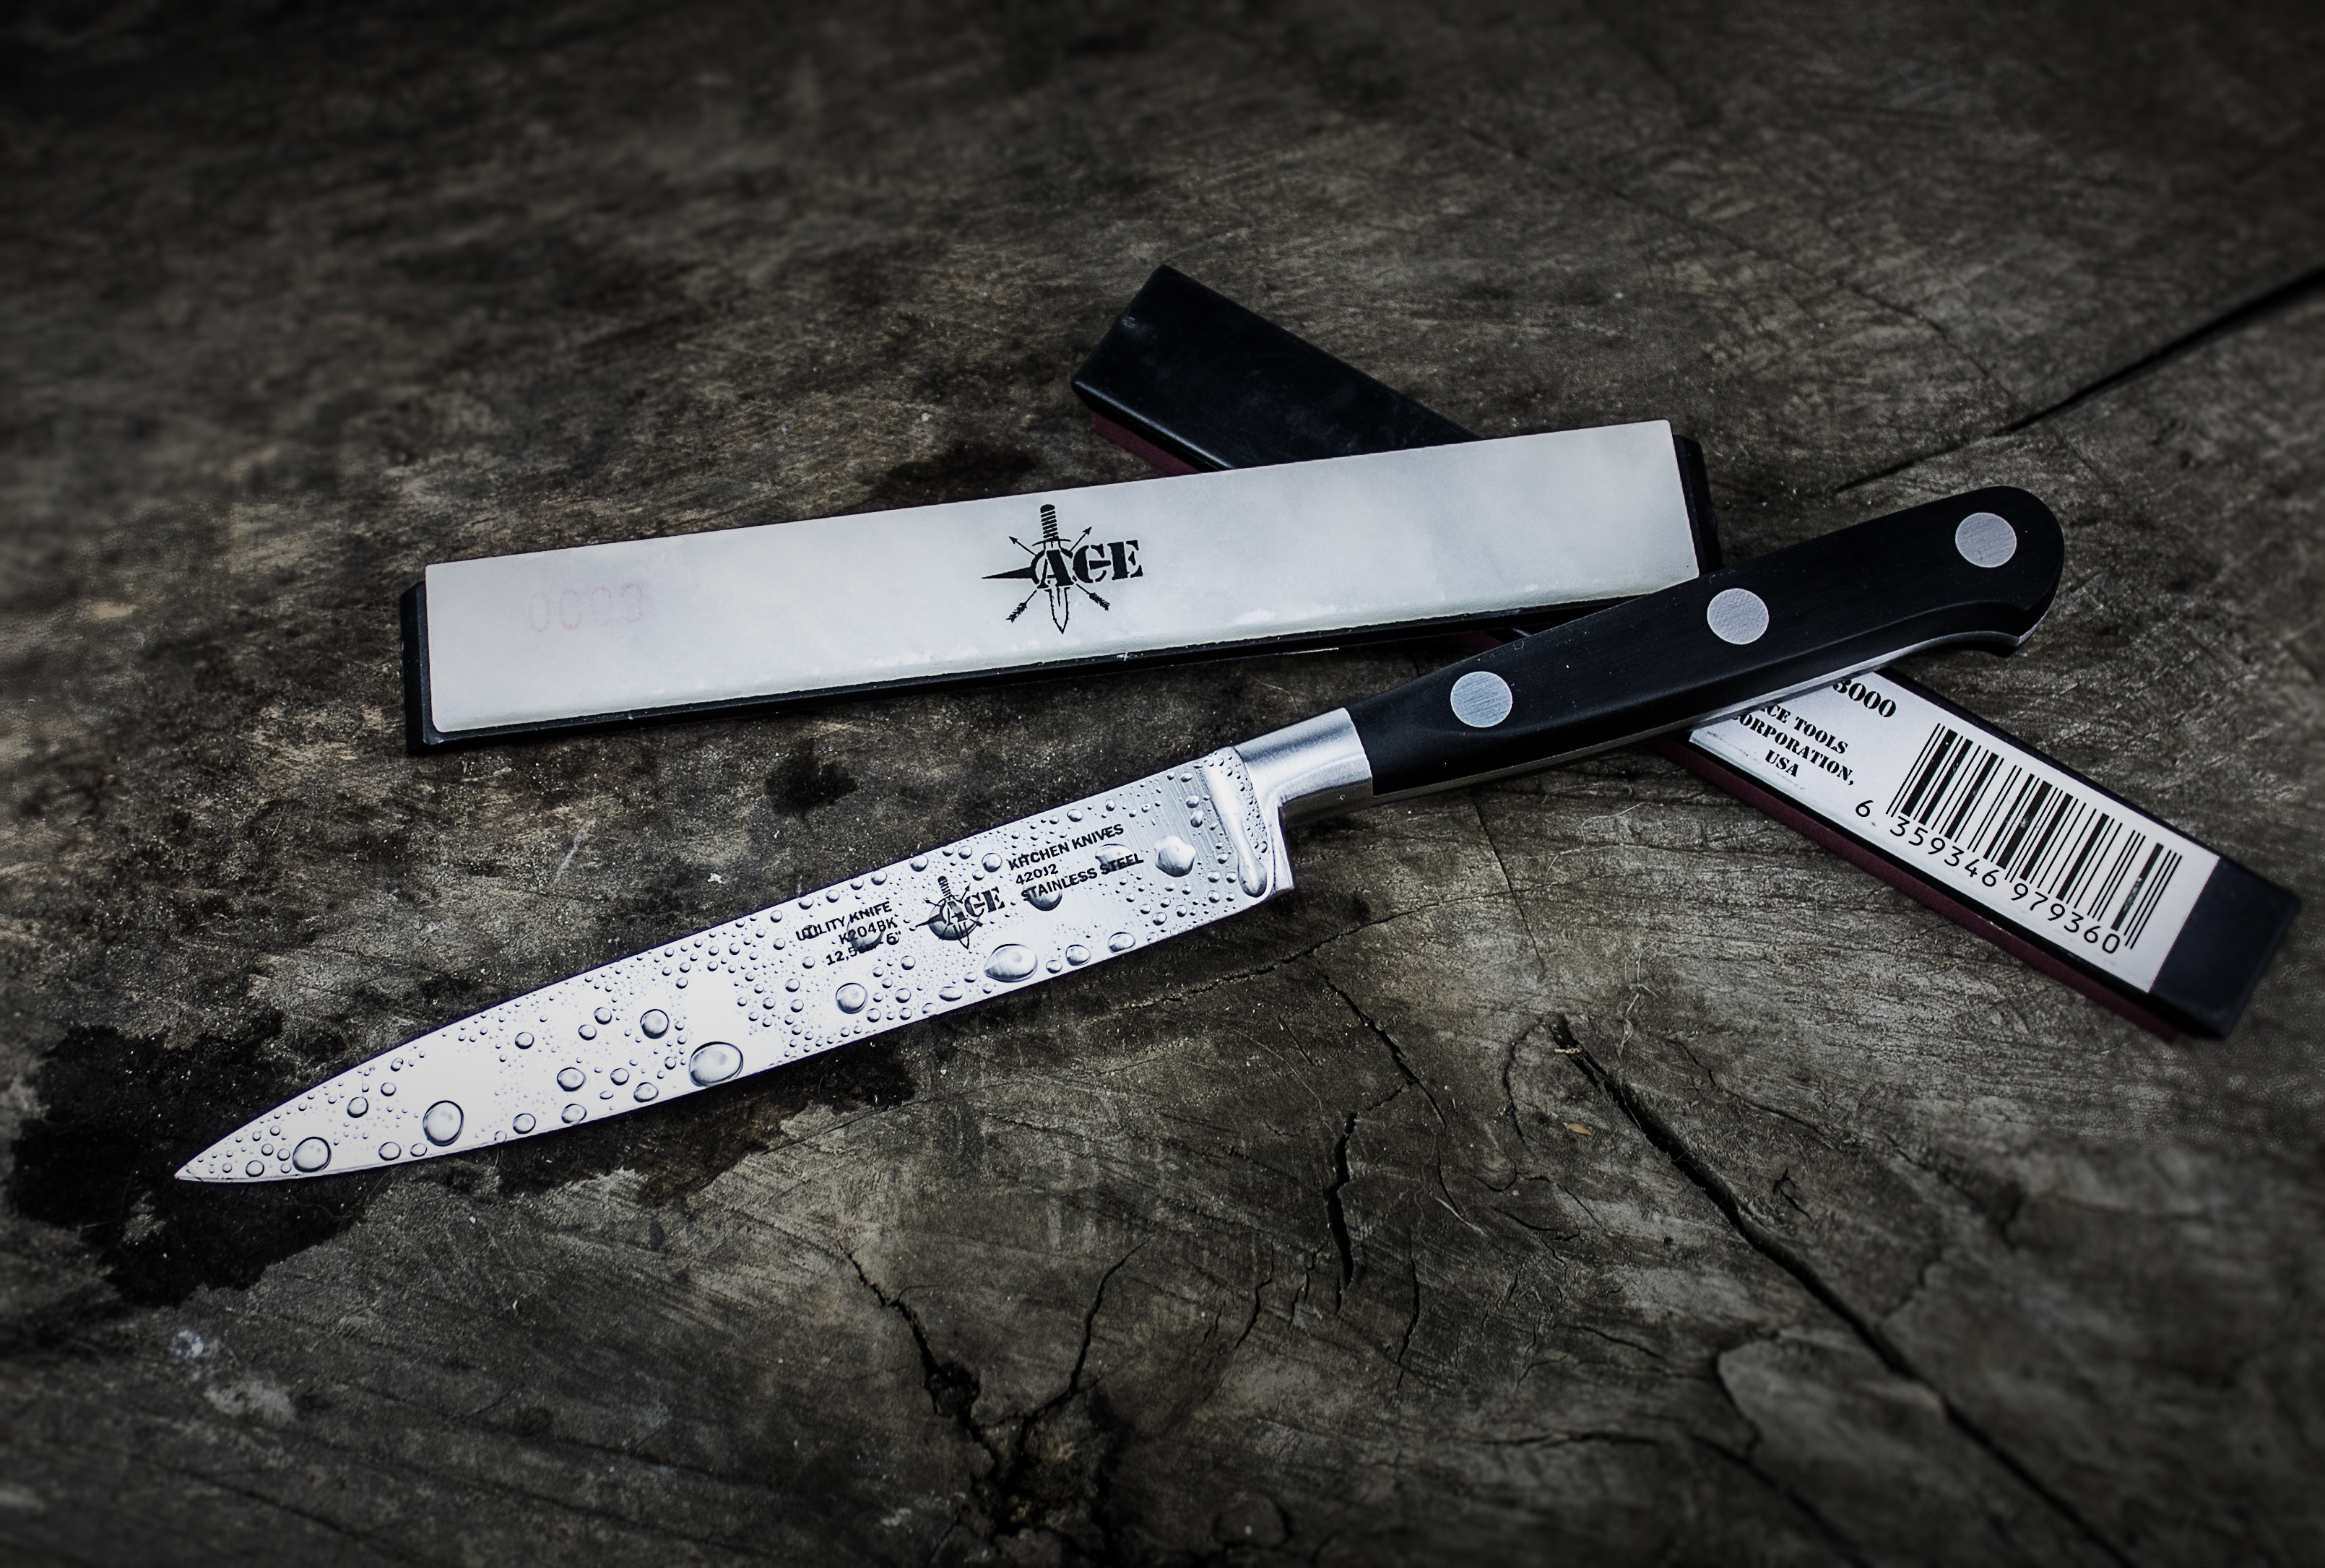
sharp, wood, tool, steel, equipment, industry, weapon, knife, cut, droplets, blade, water drops, kitchen knife, cold weapon, melee weapon